History of synthetic-aperture radar

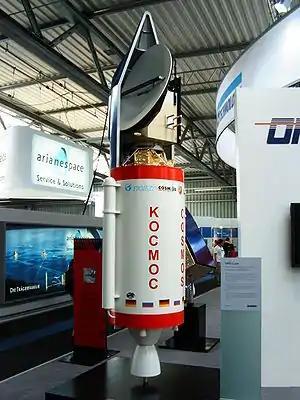
A model of a German SAR-Lupe reconnaissance satellite inside a Cosmos-3M rocket.

Even the resolution stage had over-taxed the ability of cathode-ray tubes (limited to about 2000 distinguishable items across the screen diameter) to deliver fine enough details to signal films while still covering wide range swaths, and taxed the optical processing systems in similar ways. However, at about the same time, digital computers finally became capable of doing the processing without similar limitation, and the consequent presentation of the images on cathode ray tube monitors instead of film allowed for better control over tonal reproduction and for more convenient image mensuration.